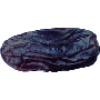
Label: Dates 1